History of Europe

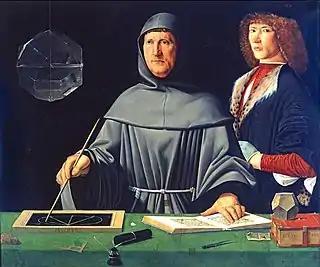
"Portrait of Luca Pacioli", the founder of accounting, by Jacopo de' Barbari (Museo di Capodimonte)

A key 15th-century development was the advent of the movable type of printing press circa 1439 in Mainz, building upon the impetus provided by the prior introduction of paper from China via the Arabs in the High Middle Ages. The adoption of the technology across the continent at dazzling speed for the remaining part of the 15th century would usher a revolution and by 1500 over 200 cities in Europe had presses that printed between 8 and 20 million books.